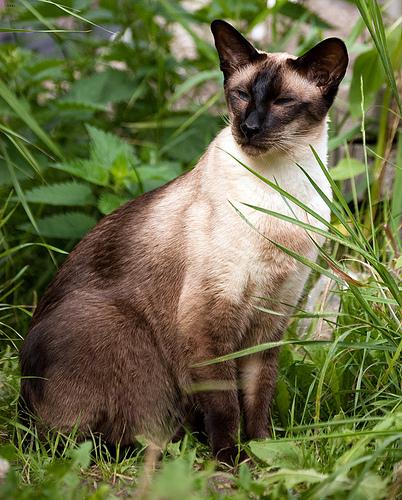
Breed: Siamese